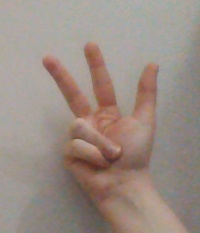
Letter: al